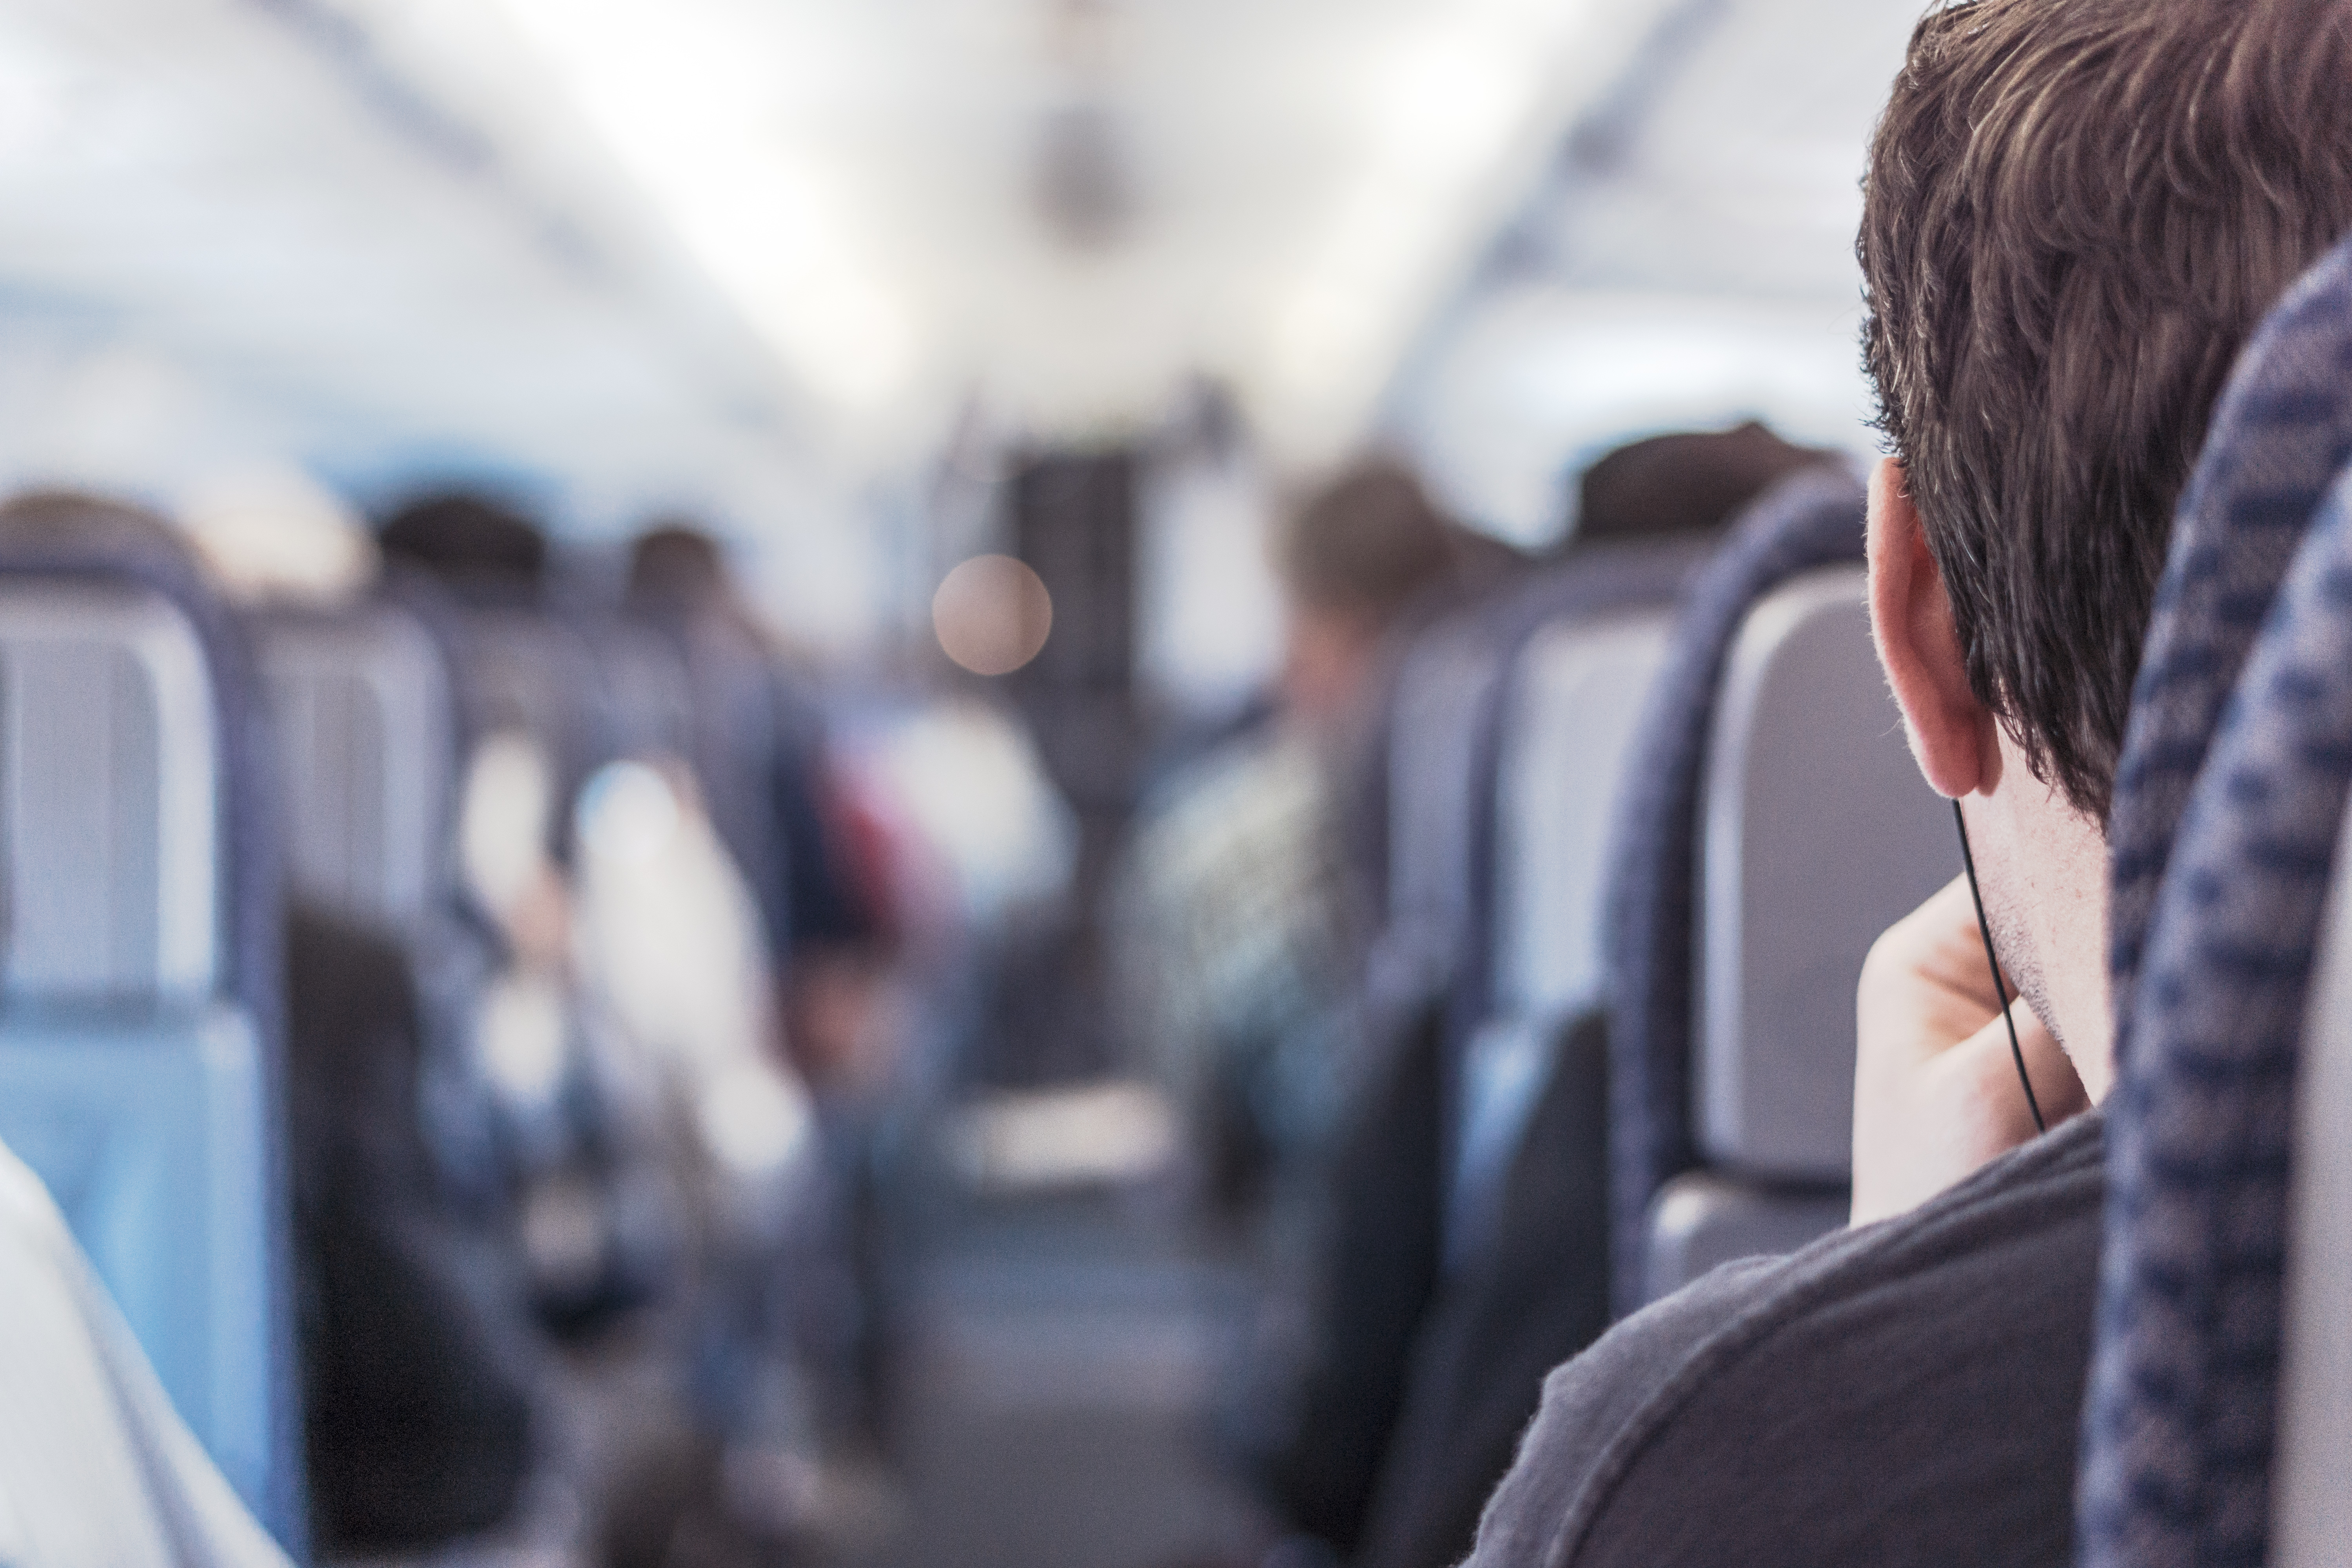
man, person, people, girl, technology, car, train, travelling, travel, airplane, plane, aircraft, vehicle, sitting, business, public transportation, public transport, passengers, traveling, voyage, passenger